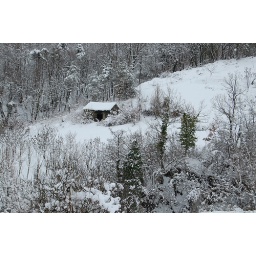
The old house in the forest